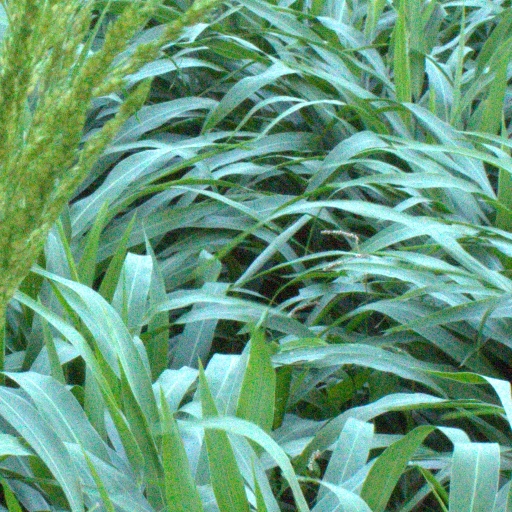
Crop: sorghum